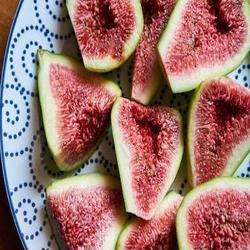
Label: Fig